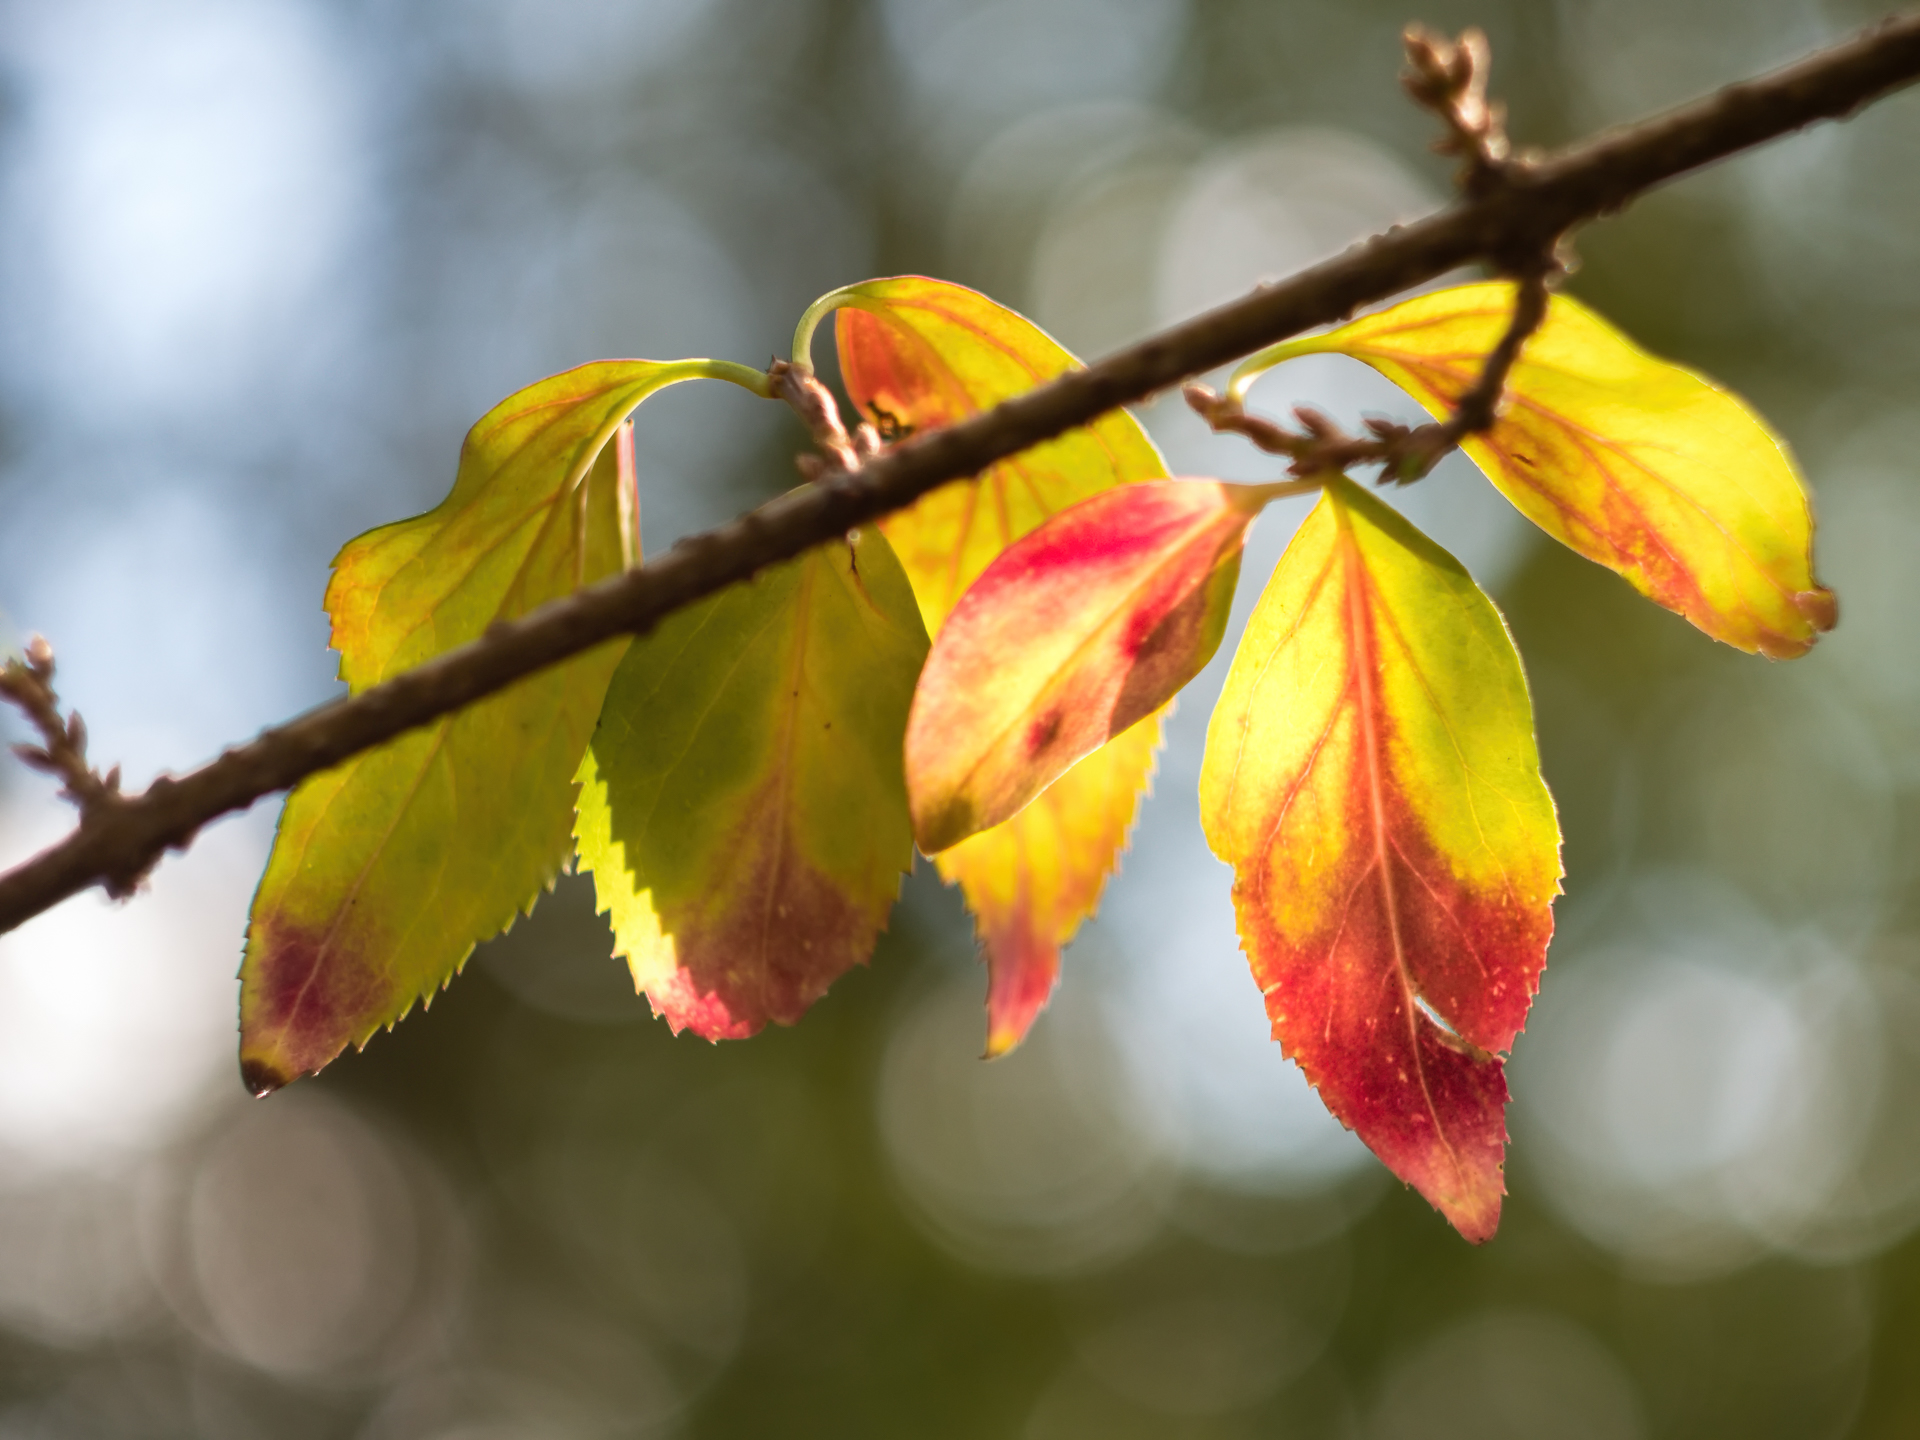
tree, nature, branch, blossom, bokeh, plant, photography, sunlight, leaf, flower, petal, red, color, autumn, park, botany, yellow, flora, season, twig, close up, leaves, colour, shrub, herbst, herbstfarben, pflanze, bud, autumncolours, helios, gx8, panasoniclumixgx8, apeach, anjapietsch, mftm43lumixpanasonic, microfourthird, helios442, 52wochenfotochallenge, macro photography, plant stem, woody plant